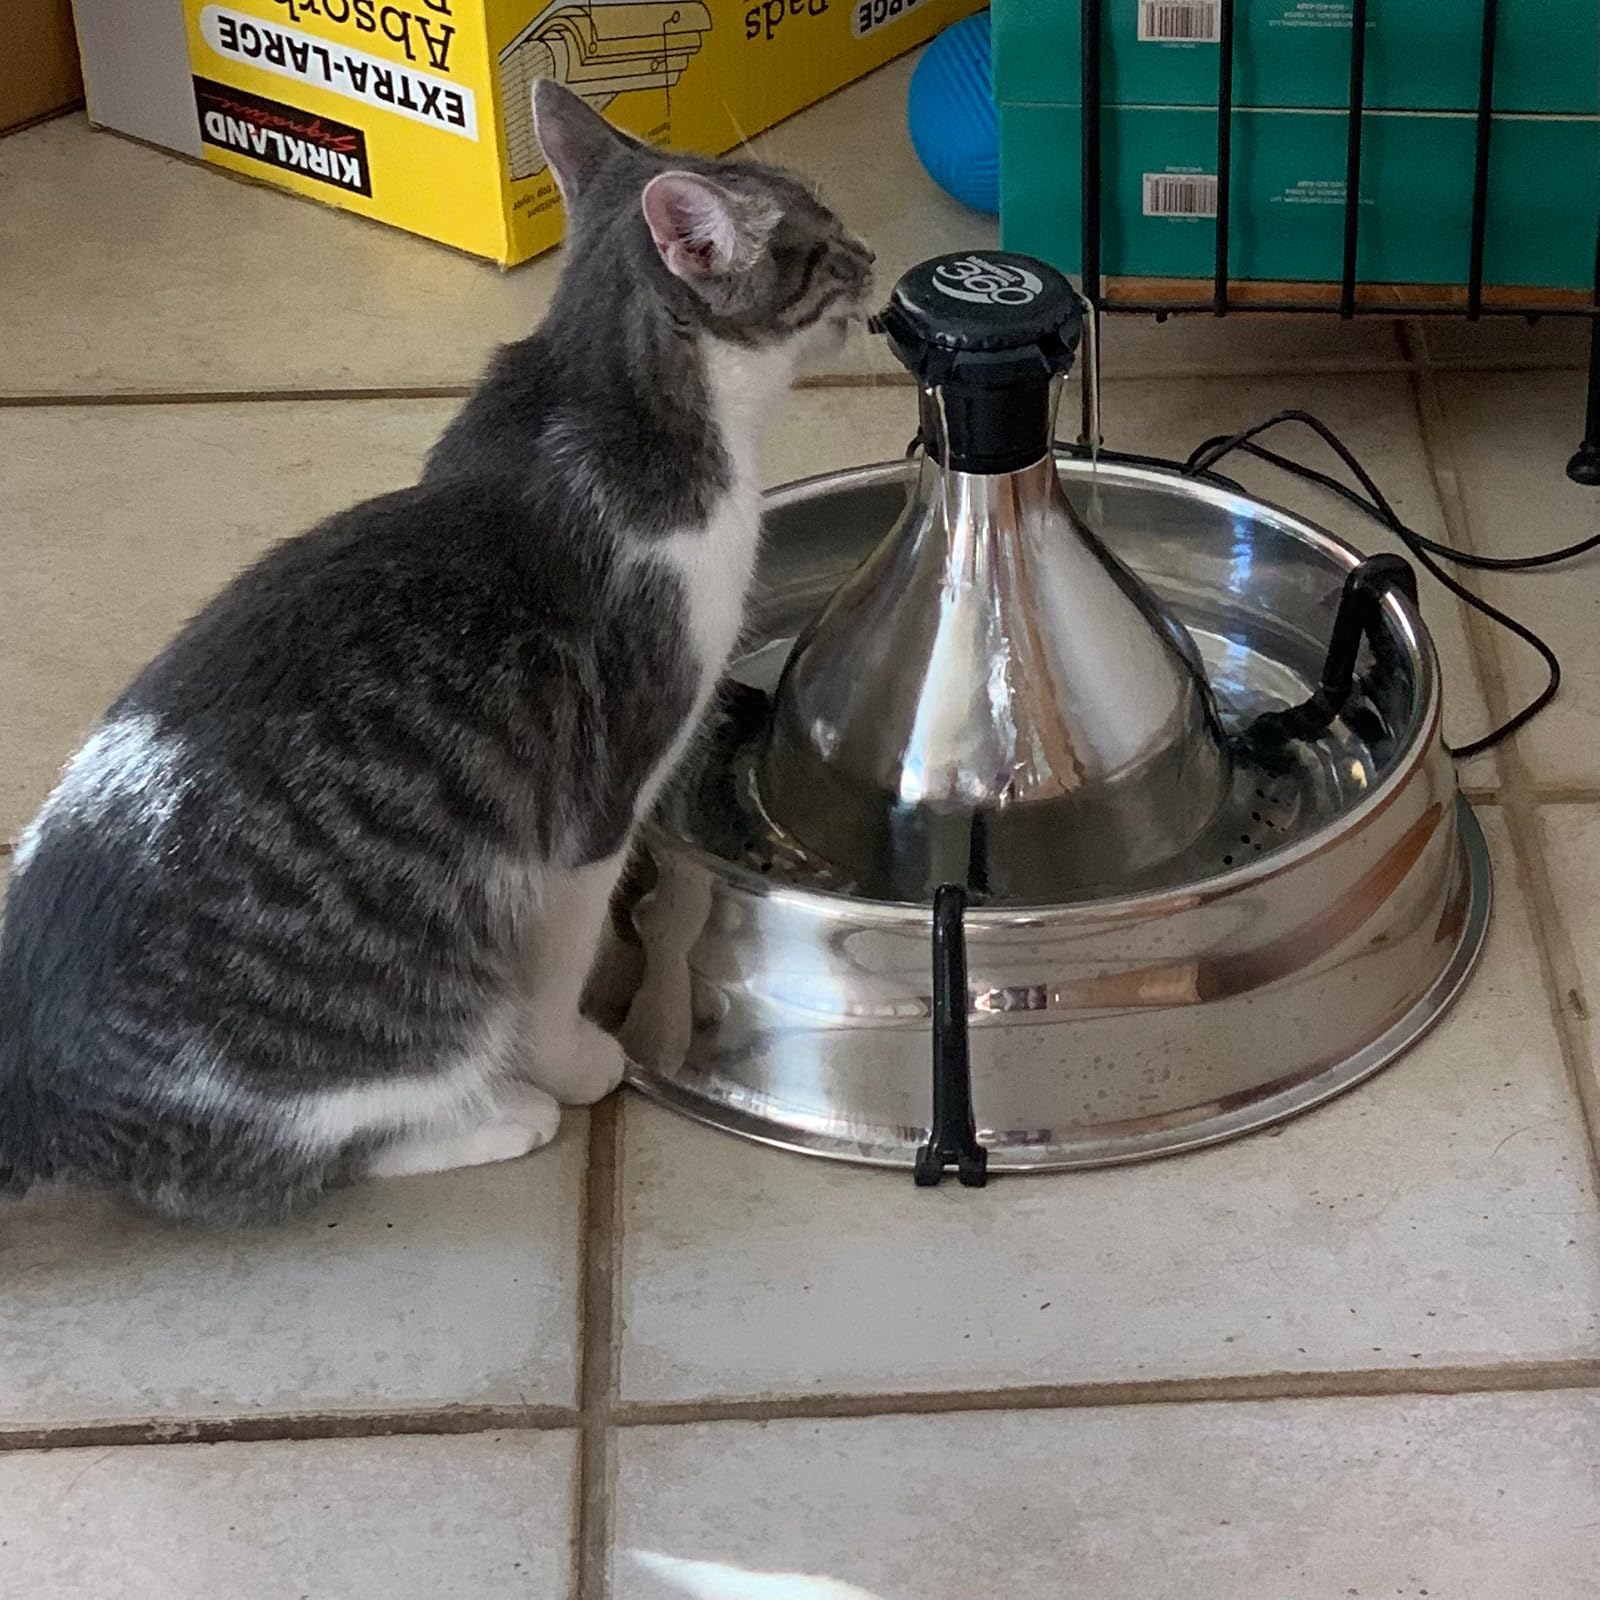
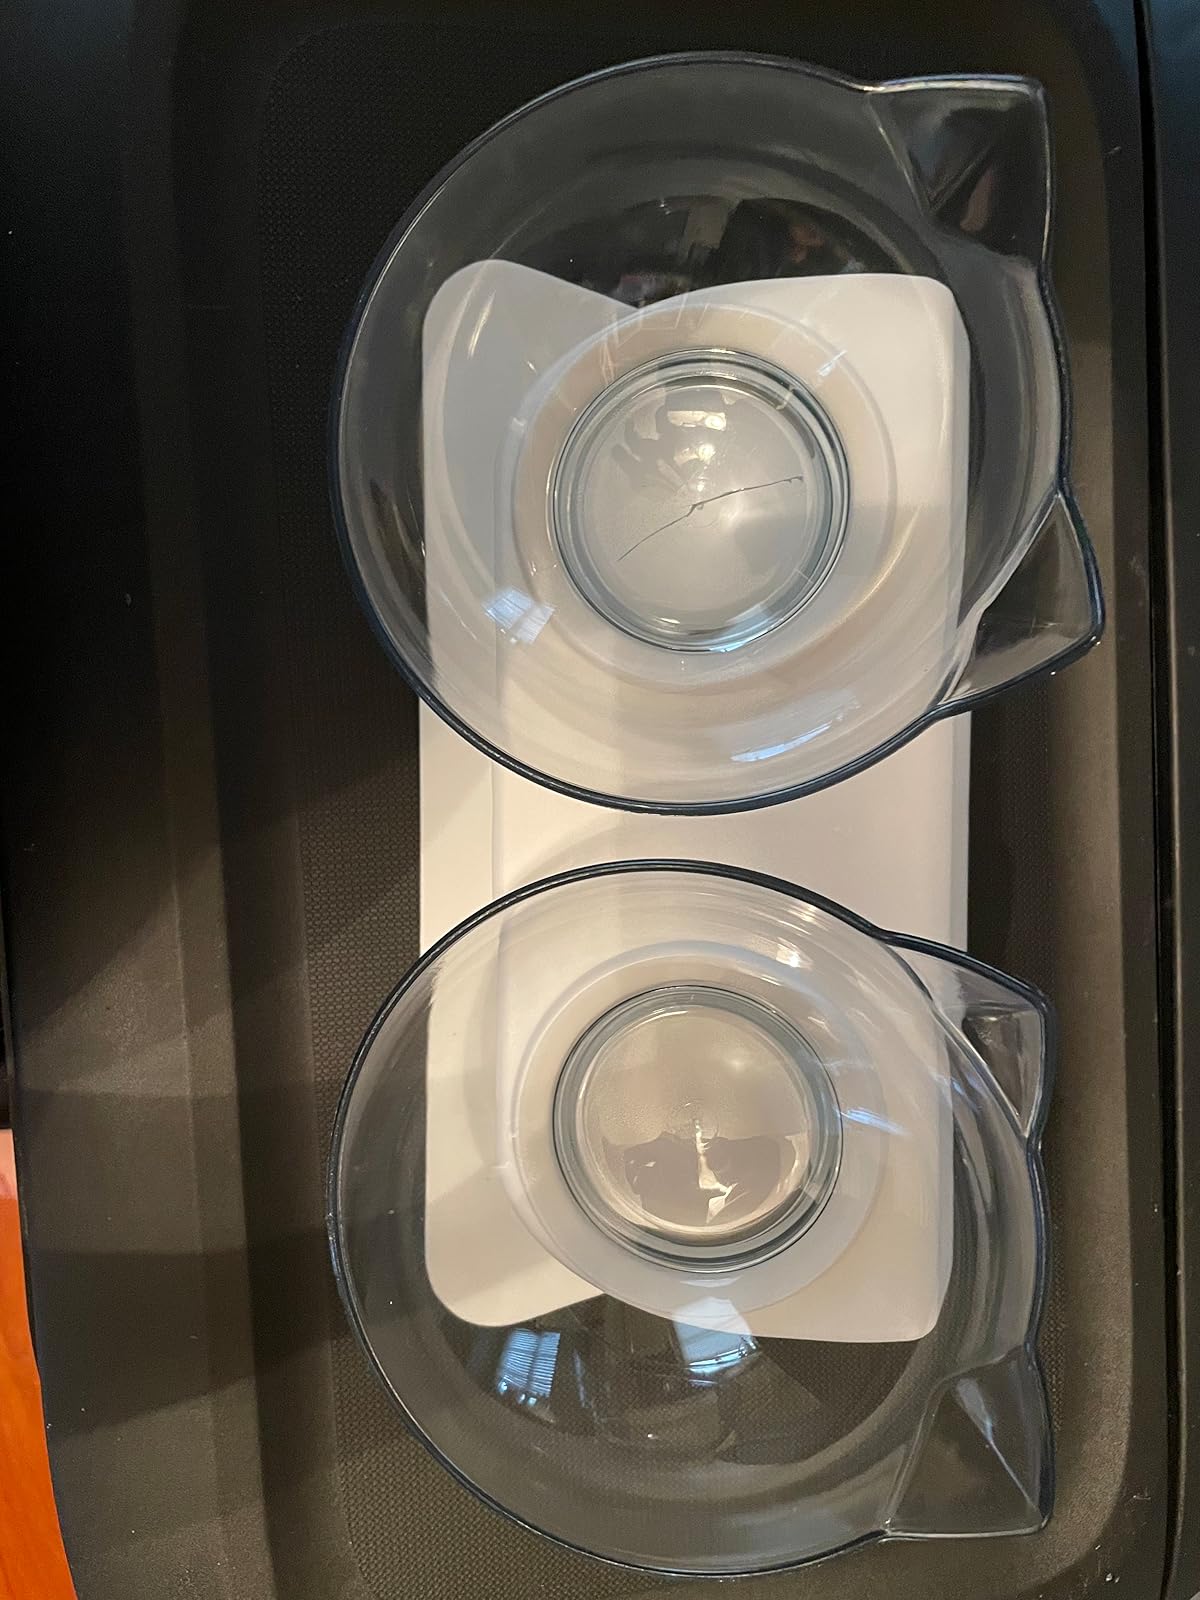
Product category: items_bowl
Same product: no